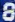
Number: 8